Poems, Chiefly in the Scottish Dialect (Edinburgh Edition)

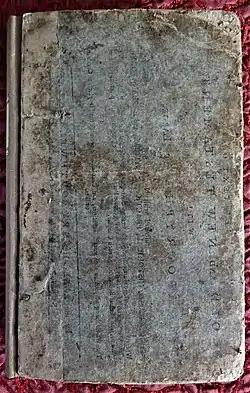
Uncut Edingurgh Edition in printers boards

In the announcement of the publication William Creech is named as the publisher however the statement goes on to say that ""This book is printed by subscription for the sole benefit of the author"". Creech had no financial responsibility therefore, however on the title-page the statement ""Printed for the author, and sold by William Creech." Creech can be technically seen as the publisher, however the financial and practical arrangements were not straightforward.